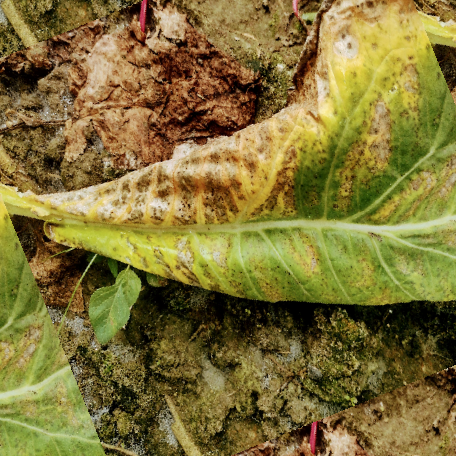
Label: Downy Mildew